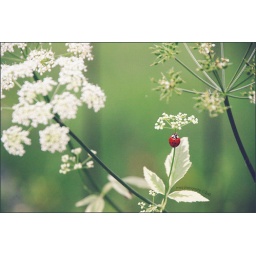
It was about six in the morning and I spotted this bright red beauty in Chris' garden.